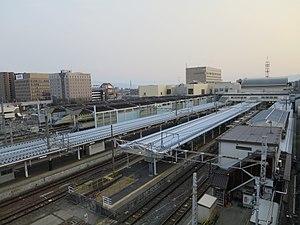
La gare de Nagano est une gare ferroviaire de la ville de Nagano, capitale de la préfecture éponyme, au Japon. Cette gare est exploitée par 3 compagnies : la JR East, la Shinano Railway et la Nagaden.